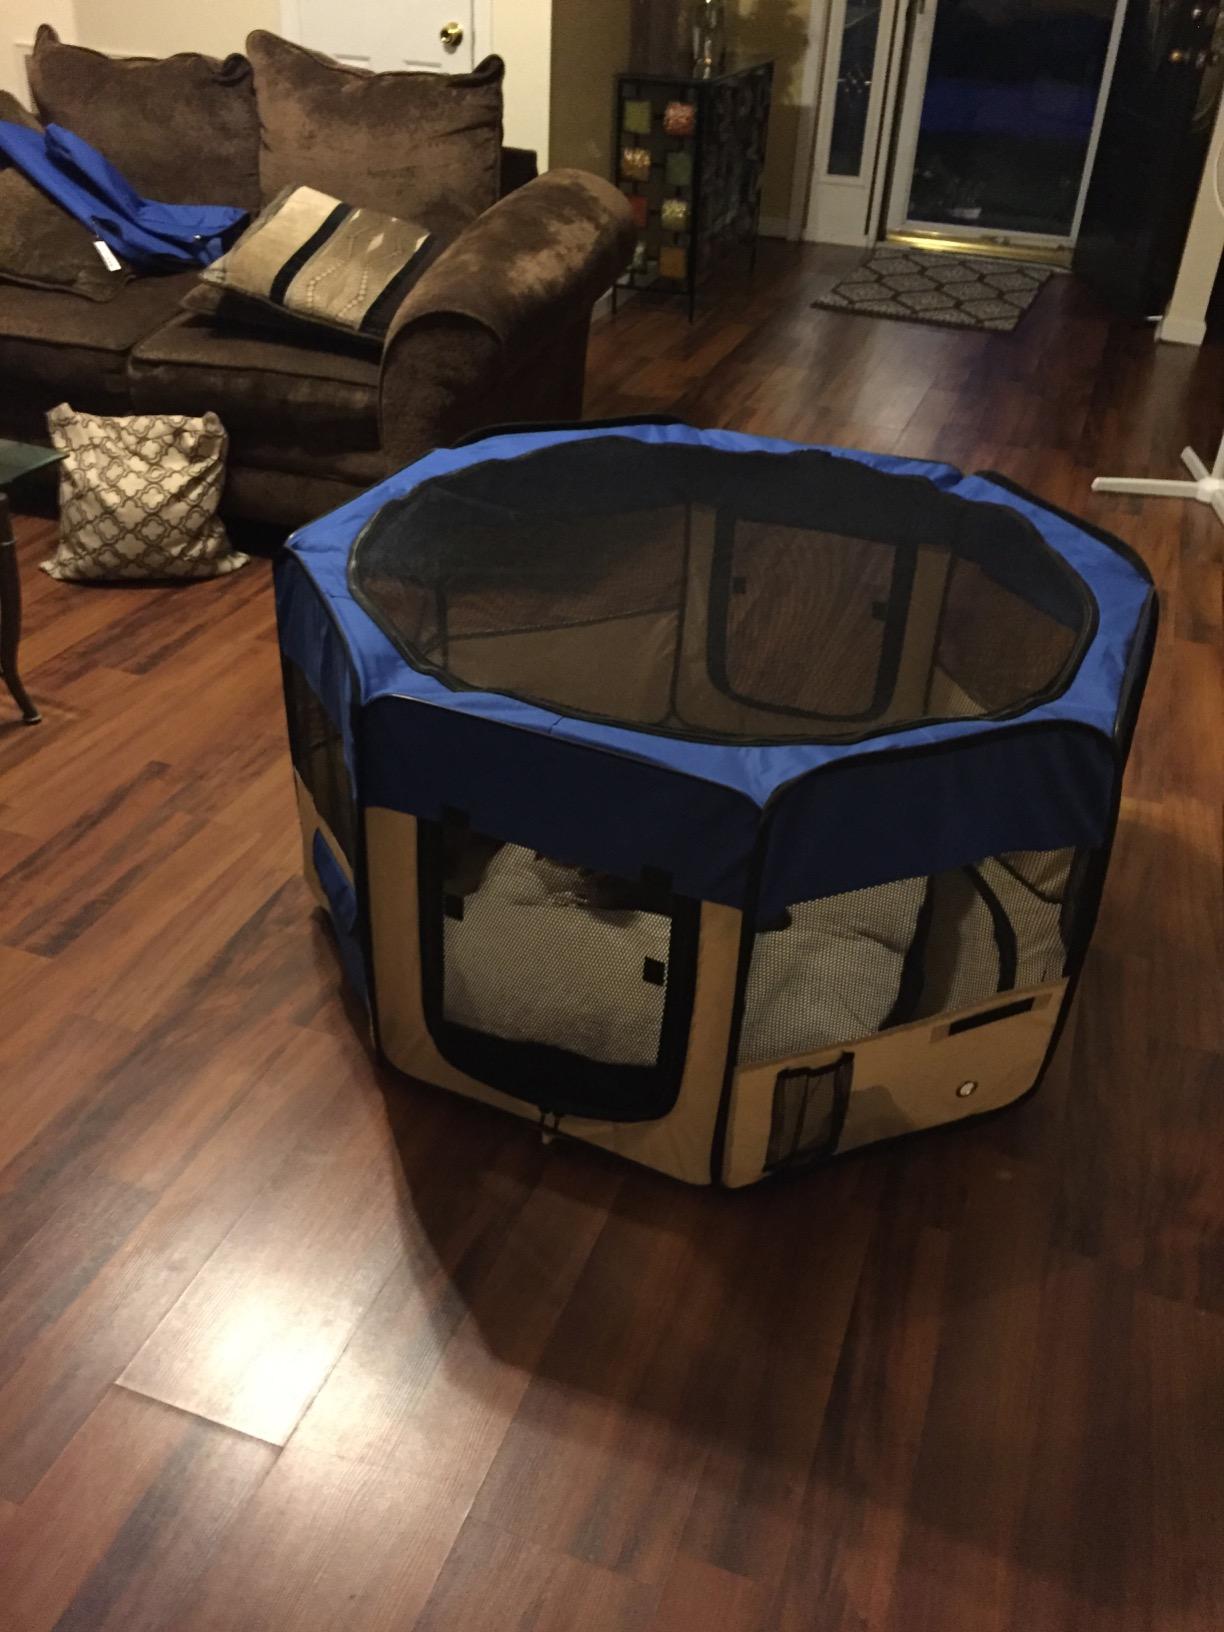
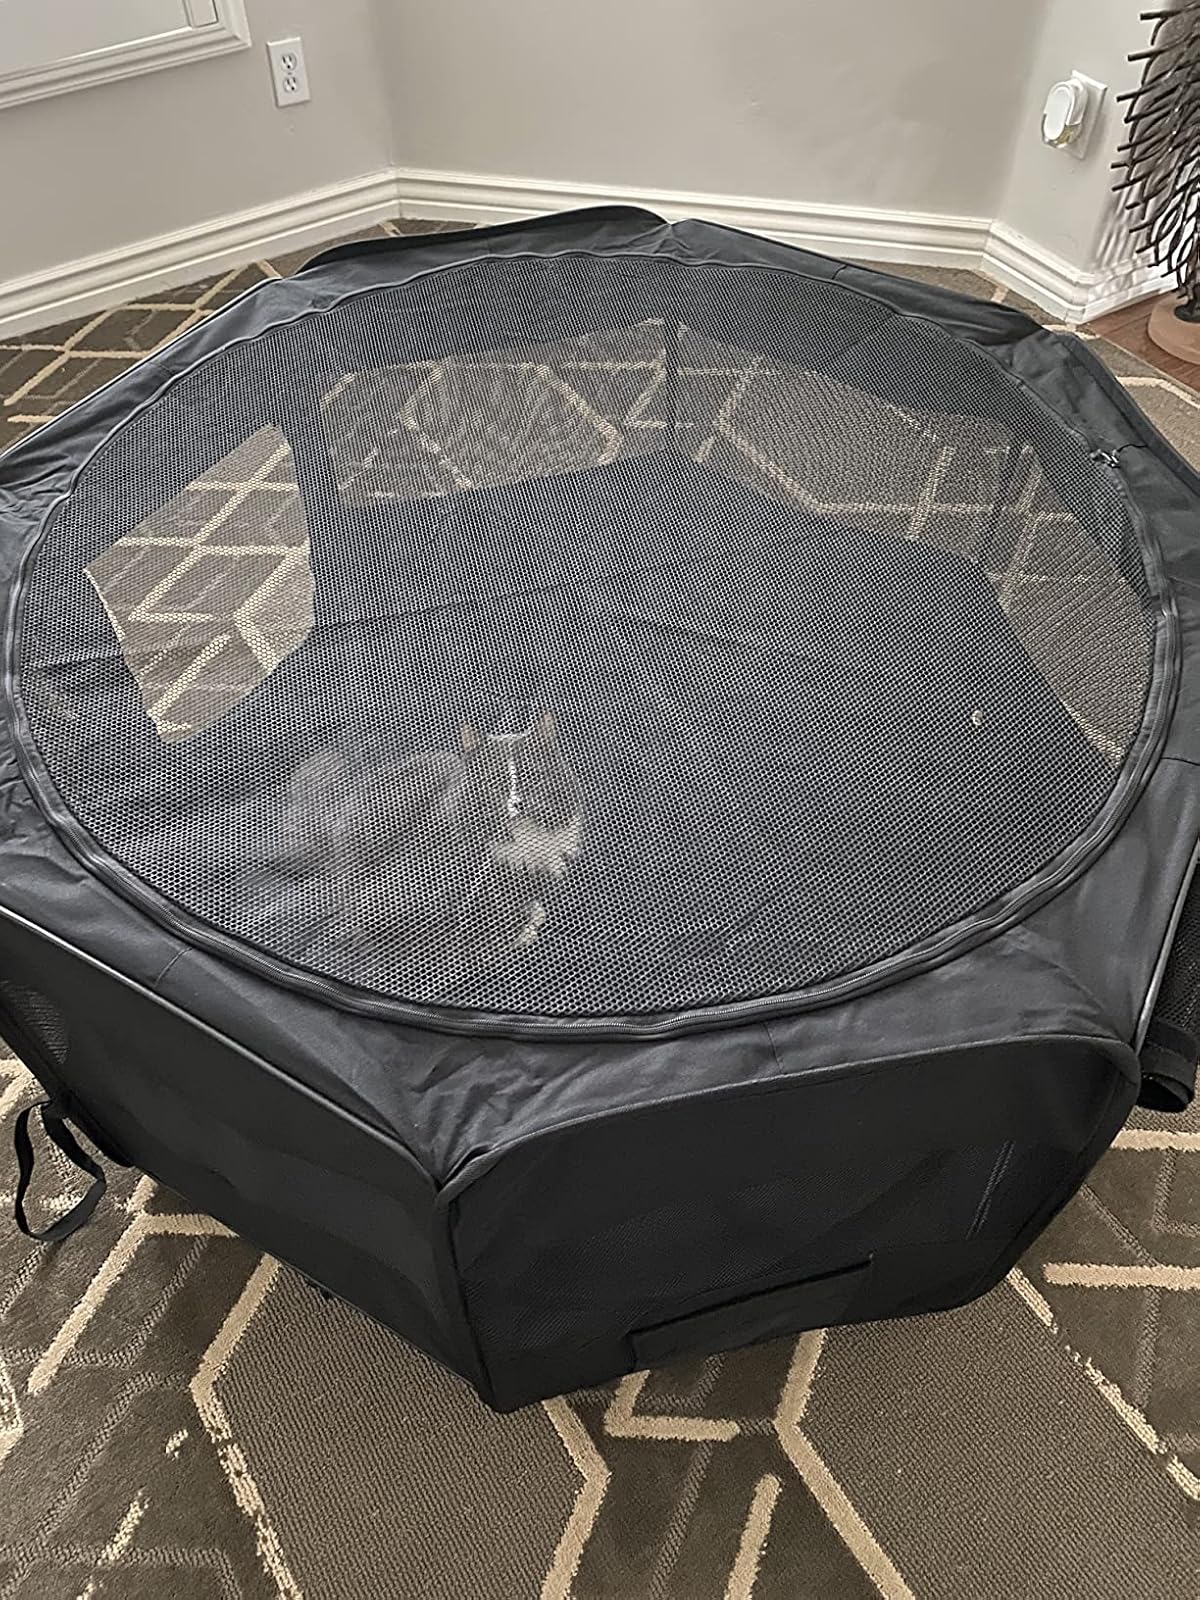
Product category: items_kennel
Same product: no